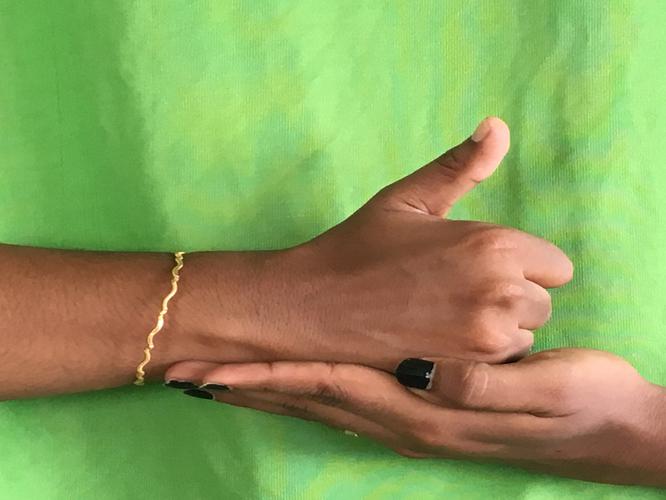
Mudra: Shivalinga
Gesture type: double_hand